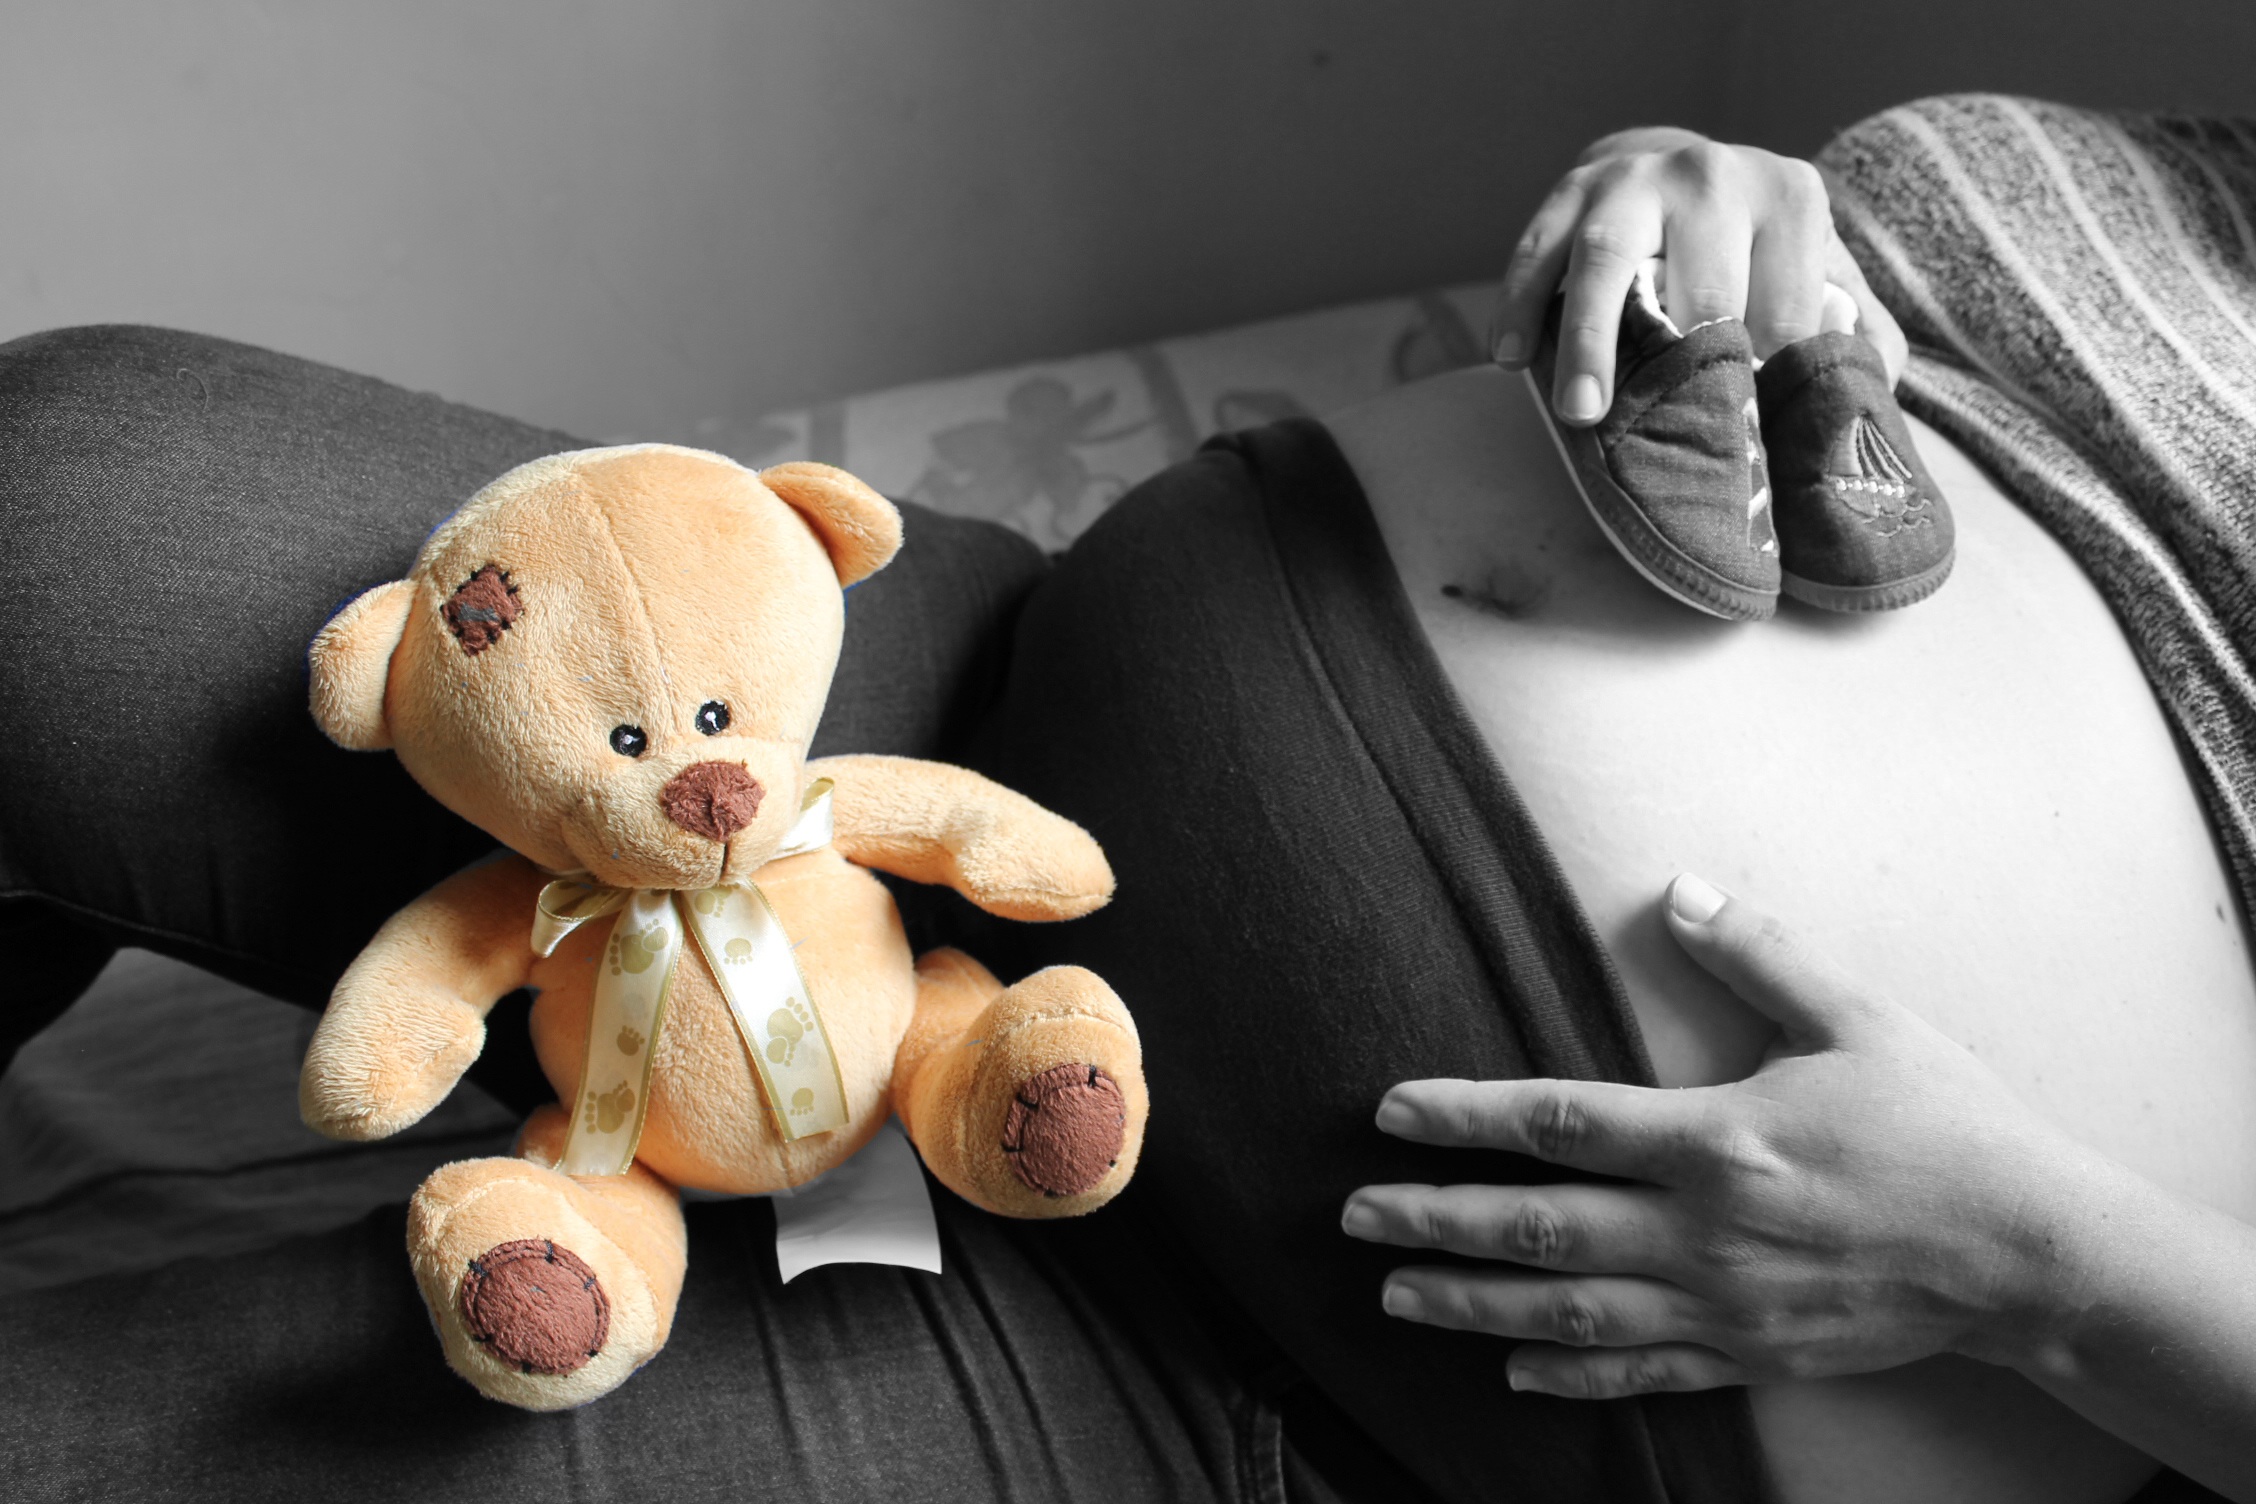
hand, bear, black, toy, pregnancy, teddy bear, shoes, hands, skin, organ, baby on board, new mom